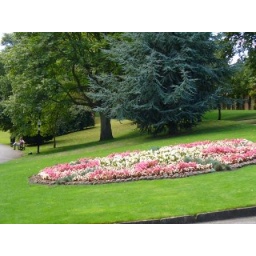
flowers in green